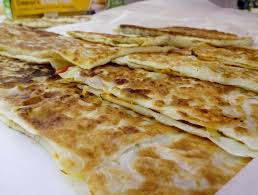
Yemek: gozleme